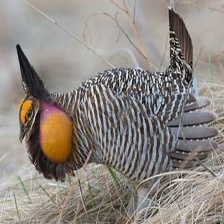
Species: GREATER PRAIRIE CHICKEN
Scientific name: TYMPANUCHUS CUPIDO